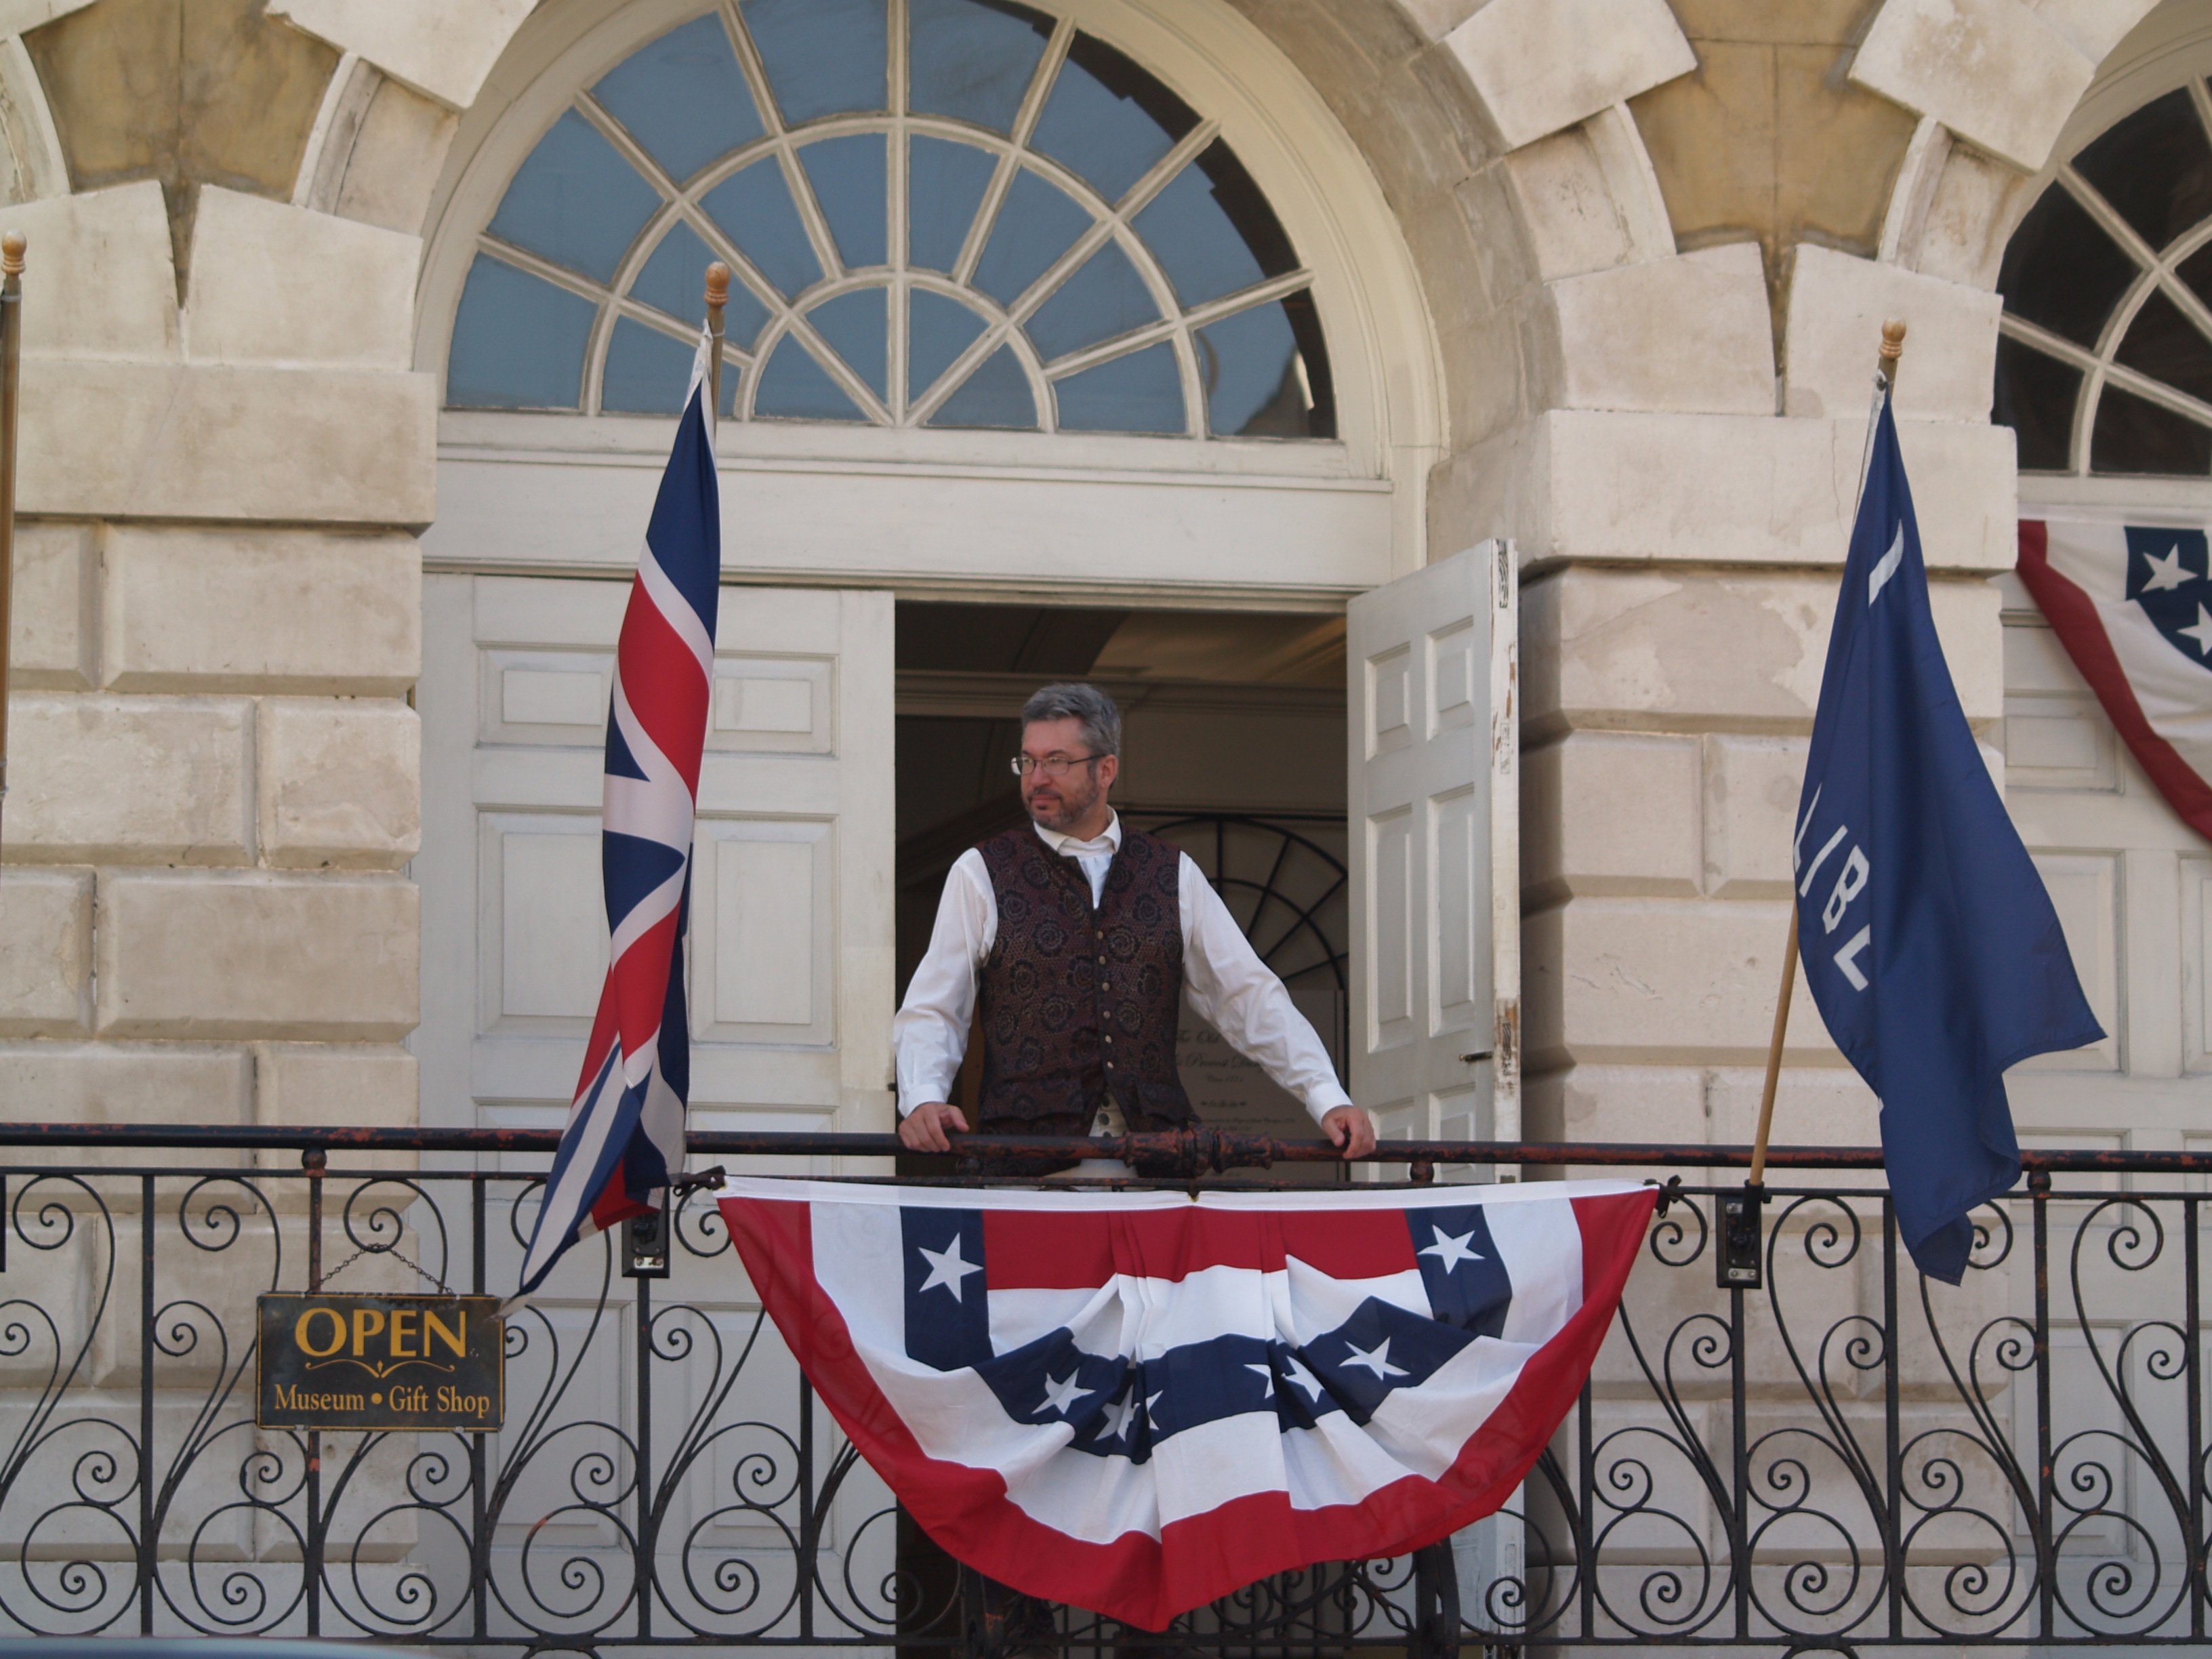
architecture, building, old, city, downtown, usa, america, landmark, historic, tourism, southern, south, art, mural, historical, destination, charleston